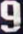
Number: 9